Demographics of Quebec

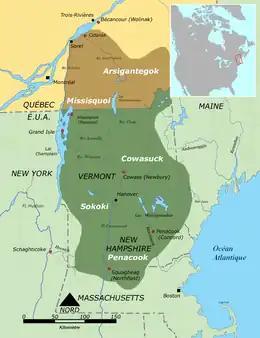
Map of the traditional territory and co-territorial area of the Abenakis, which overlaps between Quebec and Massachusetts.

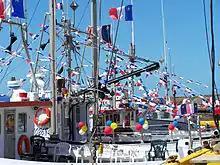
Boats docked in the Magdalen Islands are sometimes decorated with Acadian flags.

The subject of Acadians in Quebec is an important one as more than a million people in Quebec are of Acadian ascent, with roughly 4.8 million possessing one or multiple Acadian ancestors in their genealogy tree. Furthermore, more than a million people wear a patronym of Acadian origin. All of this is because a large number of Acadians had fled Acadia to take refuge in Quebec during the Great Upheaval.